Corrosion inhibitors for the petroleum industry

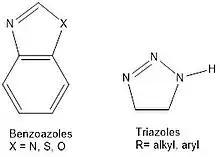
Figure 5. Example of benzoazoles and triazoles

Polymers: Polymers are large molecules used in the petroleum industry as corrosion inhibitors. These polymers can adsorb onto the metal surface and form a protective coating. They can also be used as dispersants to prevent the formation of corrosive deposits. Some examples are: